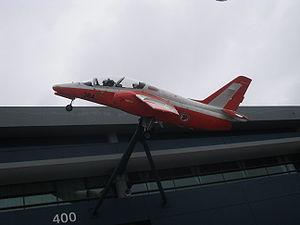
Le SIAI Marchetti S-211 est un biplace d'entraînement militaire et d'appui tactique à réaction italien. Cet appareil a été développé par SIAI Marchetti. Aermacchi a absorbé SIAI Marchetti en 1997 et poursuivi le développement de cet appareil, annonçant en 2005 une nouvelle version désignée Aermacchi M-311.